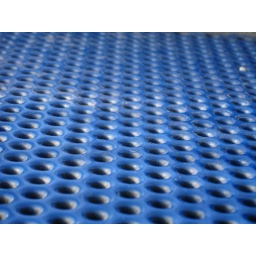
This is the floor of a large playground unit near my home that my son loves to play on.